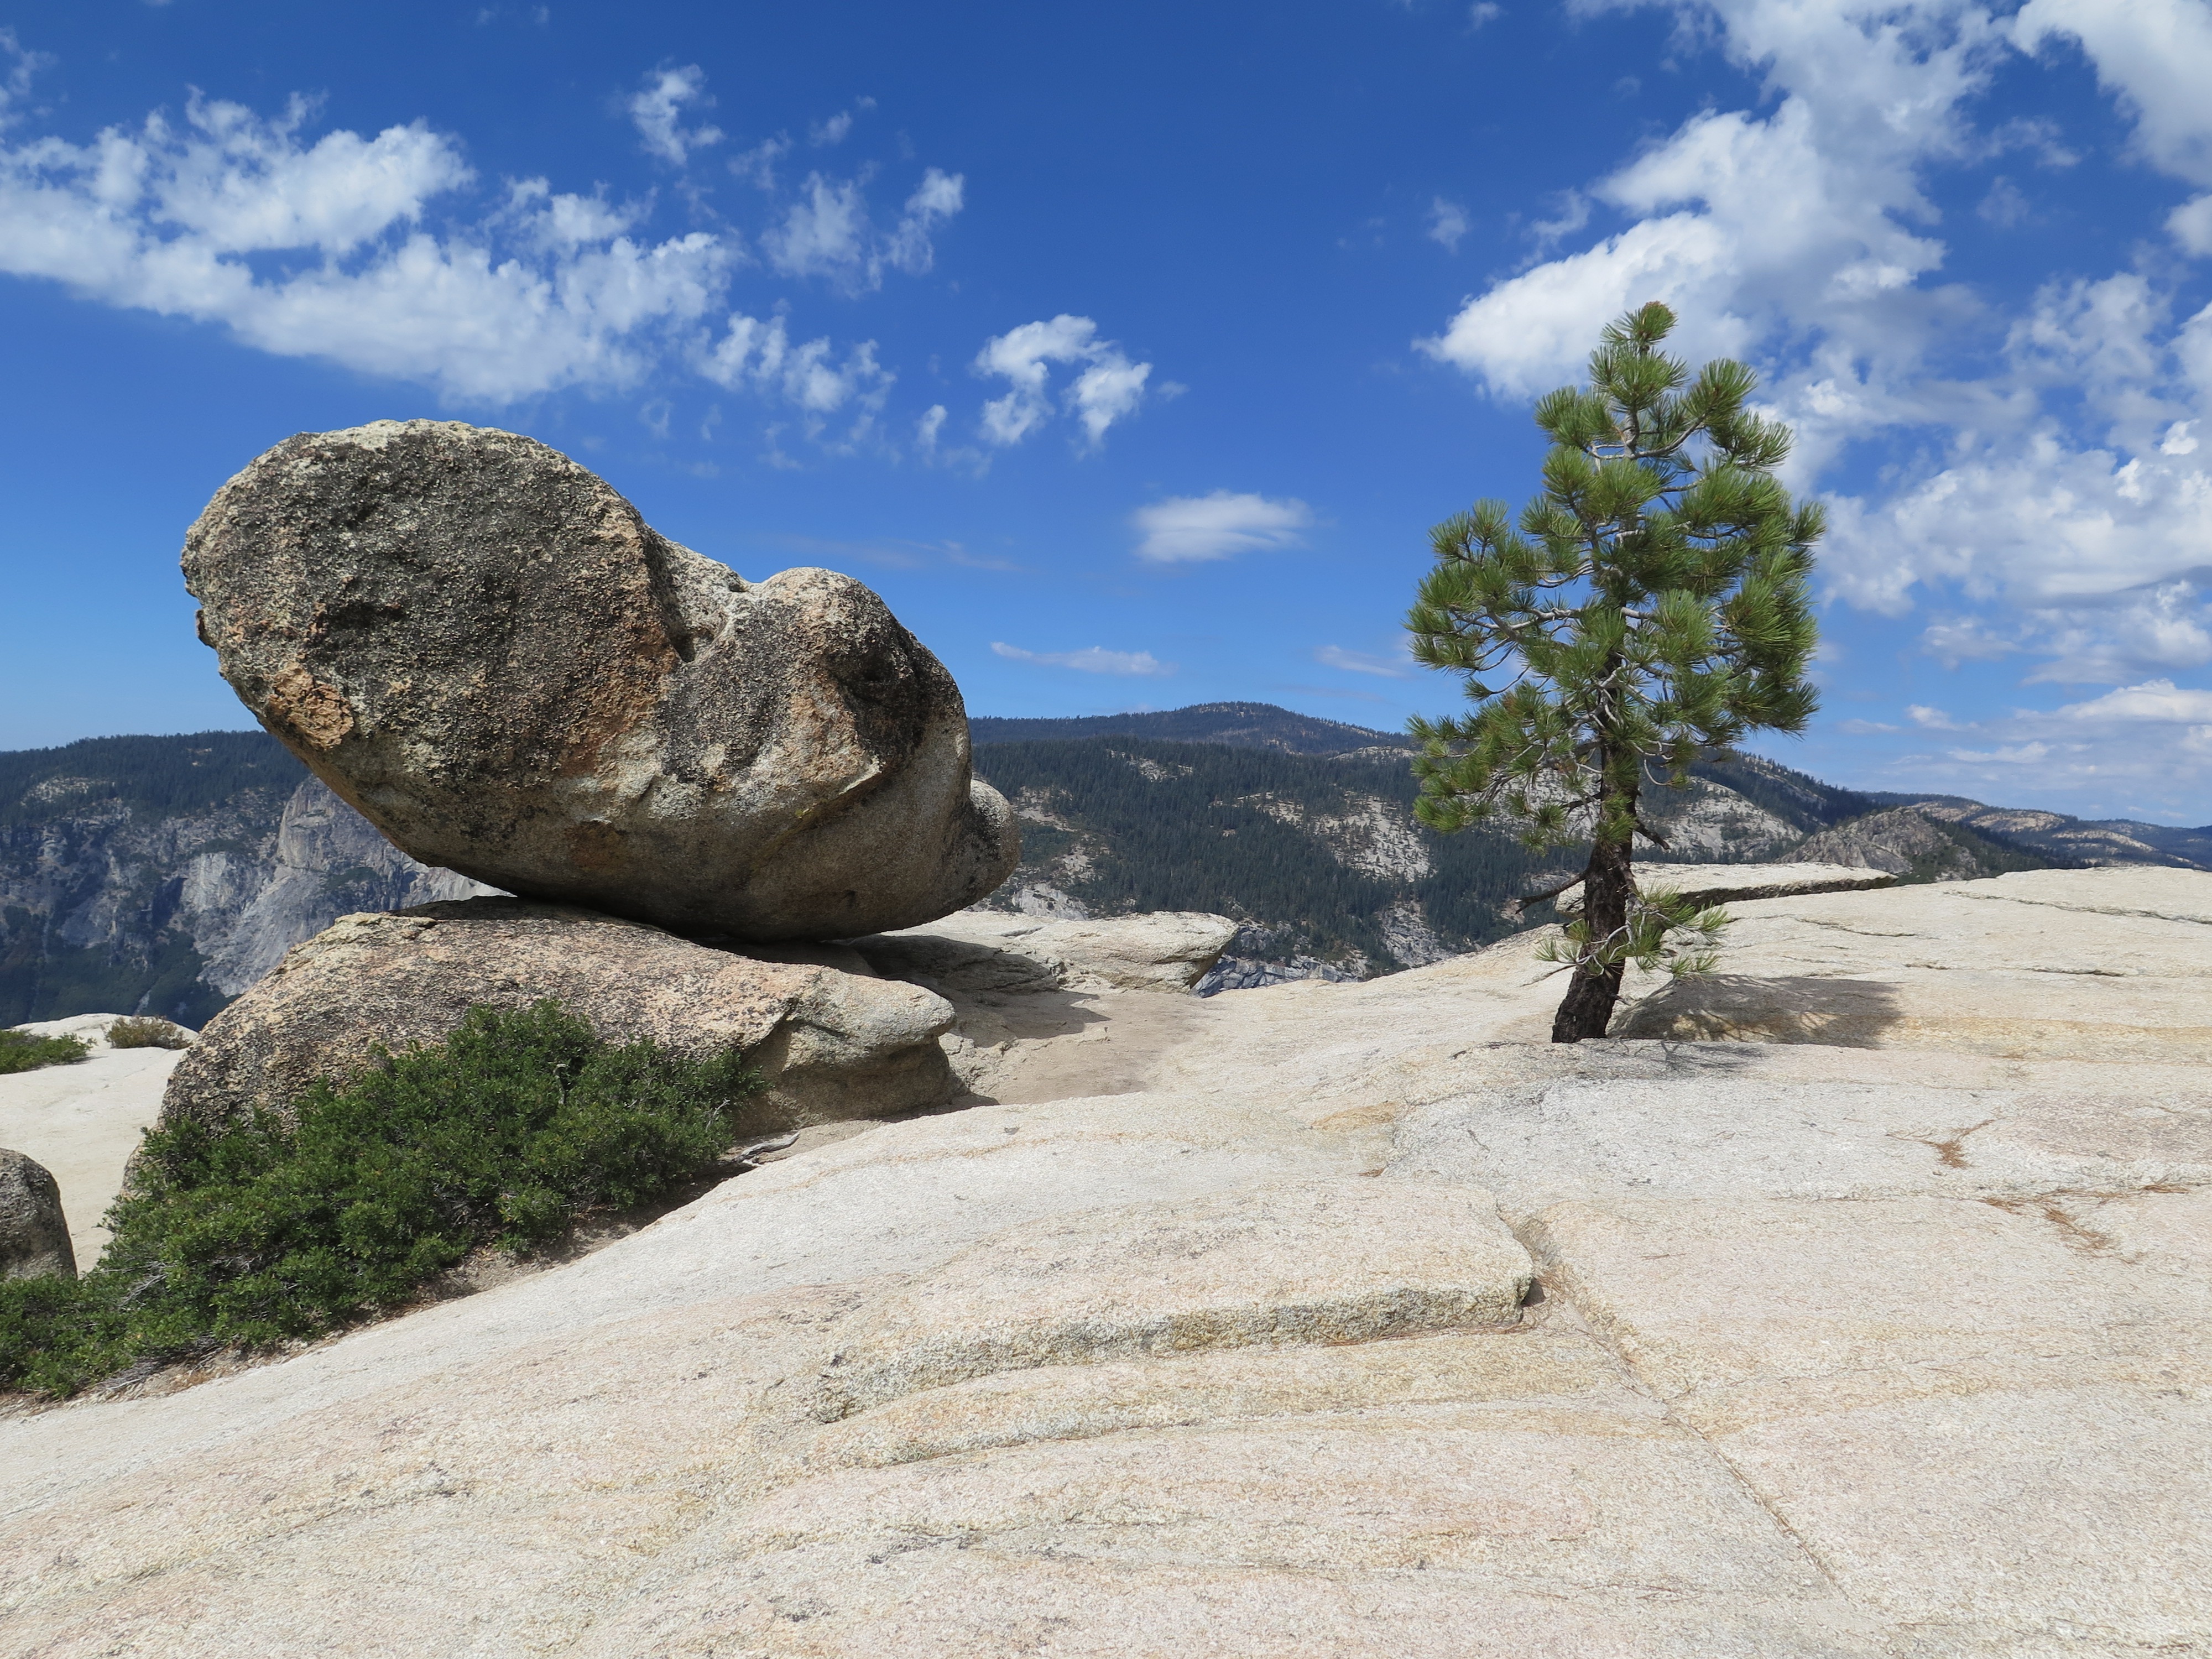
landscape, sea, coast, rock, wilderness, mountain, formation, pine, terrain, material, ridge, geology, badlands, boulder, plateau, landform, natural environment